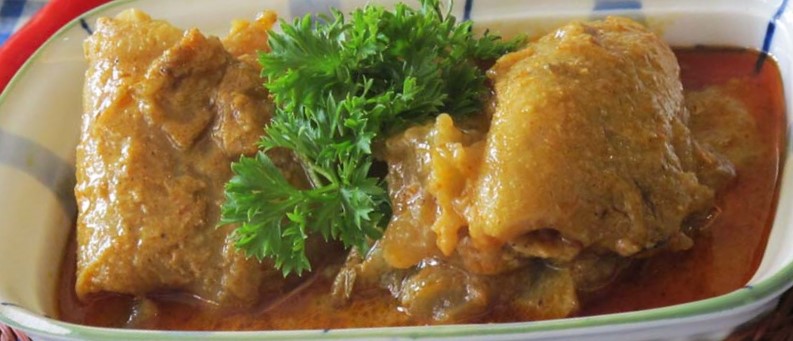
Label: gulai_tunjang